Johan Fredrik Feyer

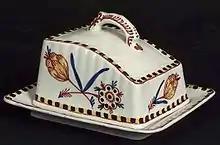
Ceramic pot from "Egersunds Fayancefabrik" (Norsk Folkemuseum)

He was born in Christiania (now Oslo), Norway. He was the son of Christian Feyer (1793-1879) and Helene Othilie Falck (1792-1865).